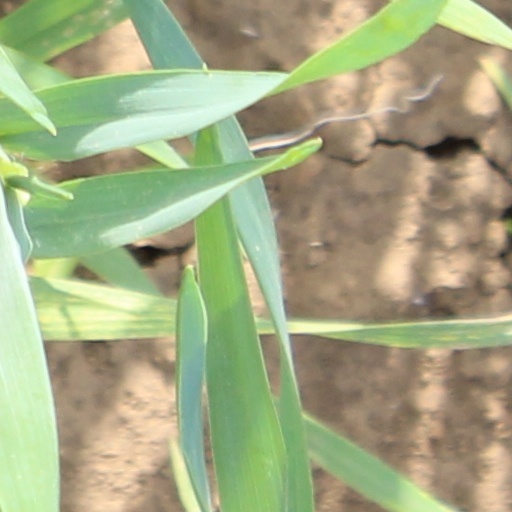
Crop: wheat